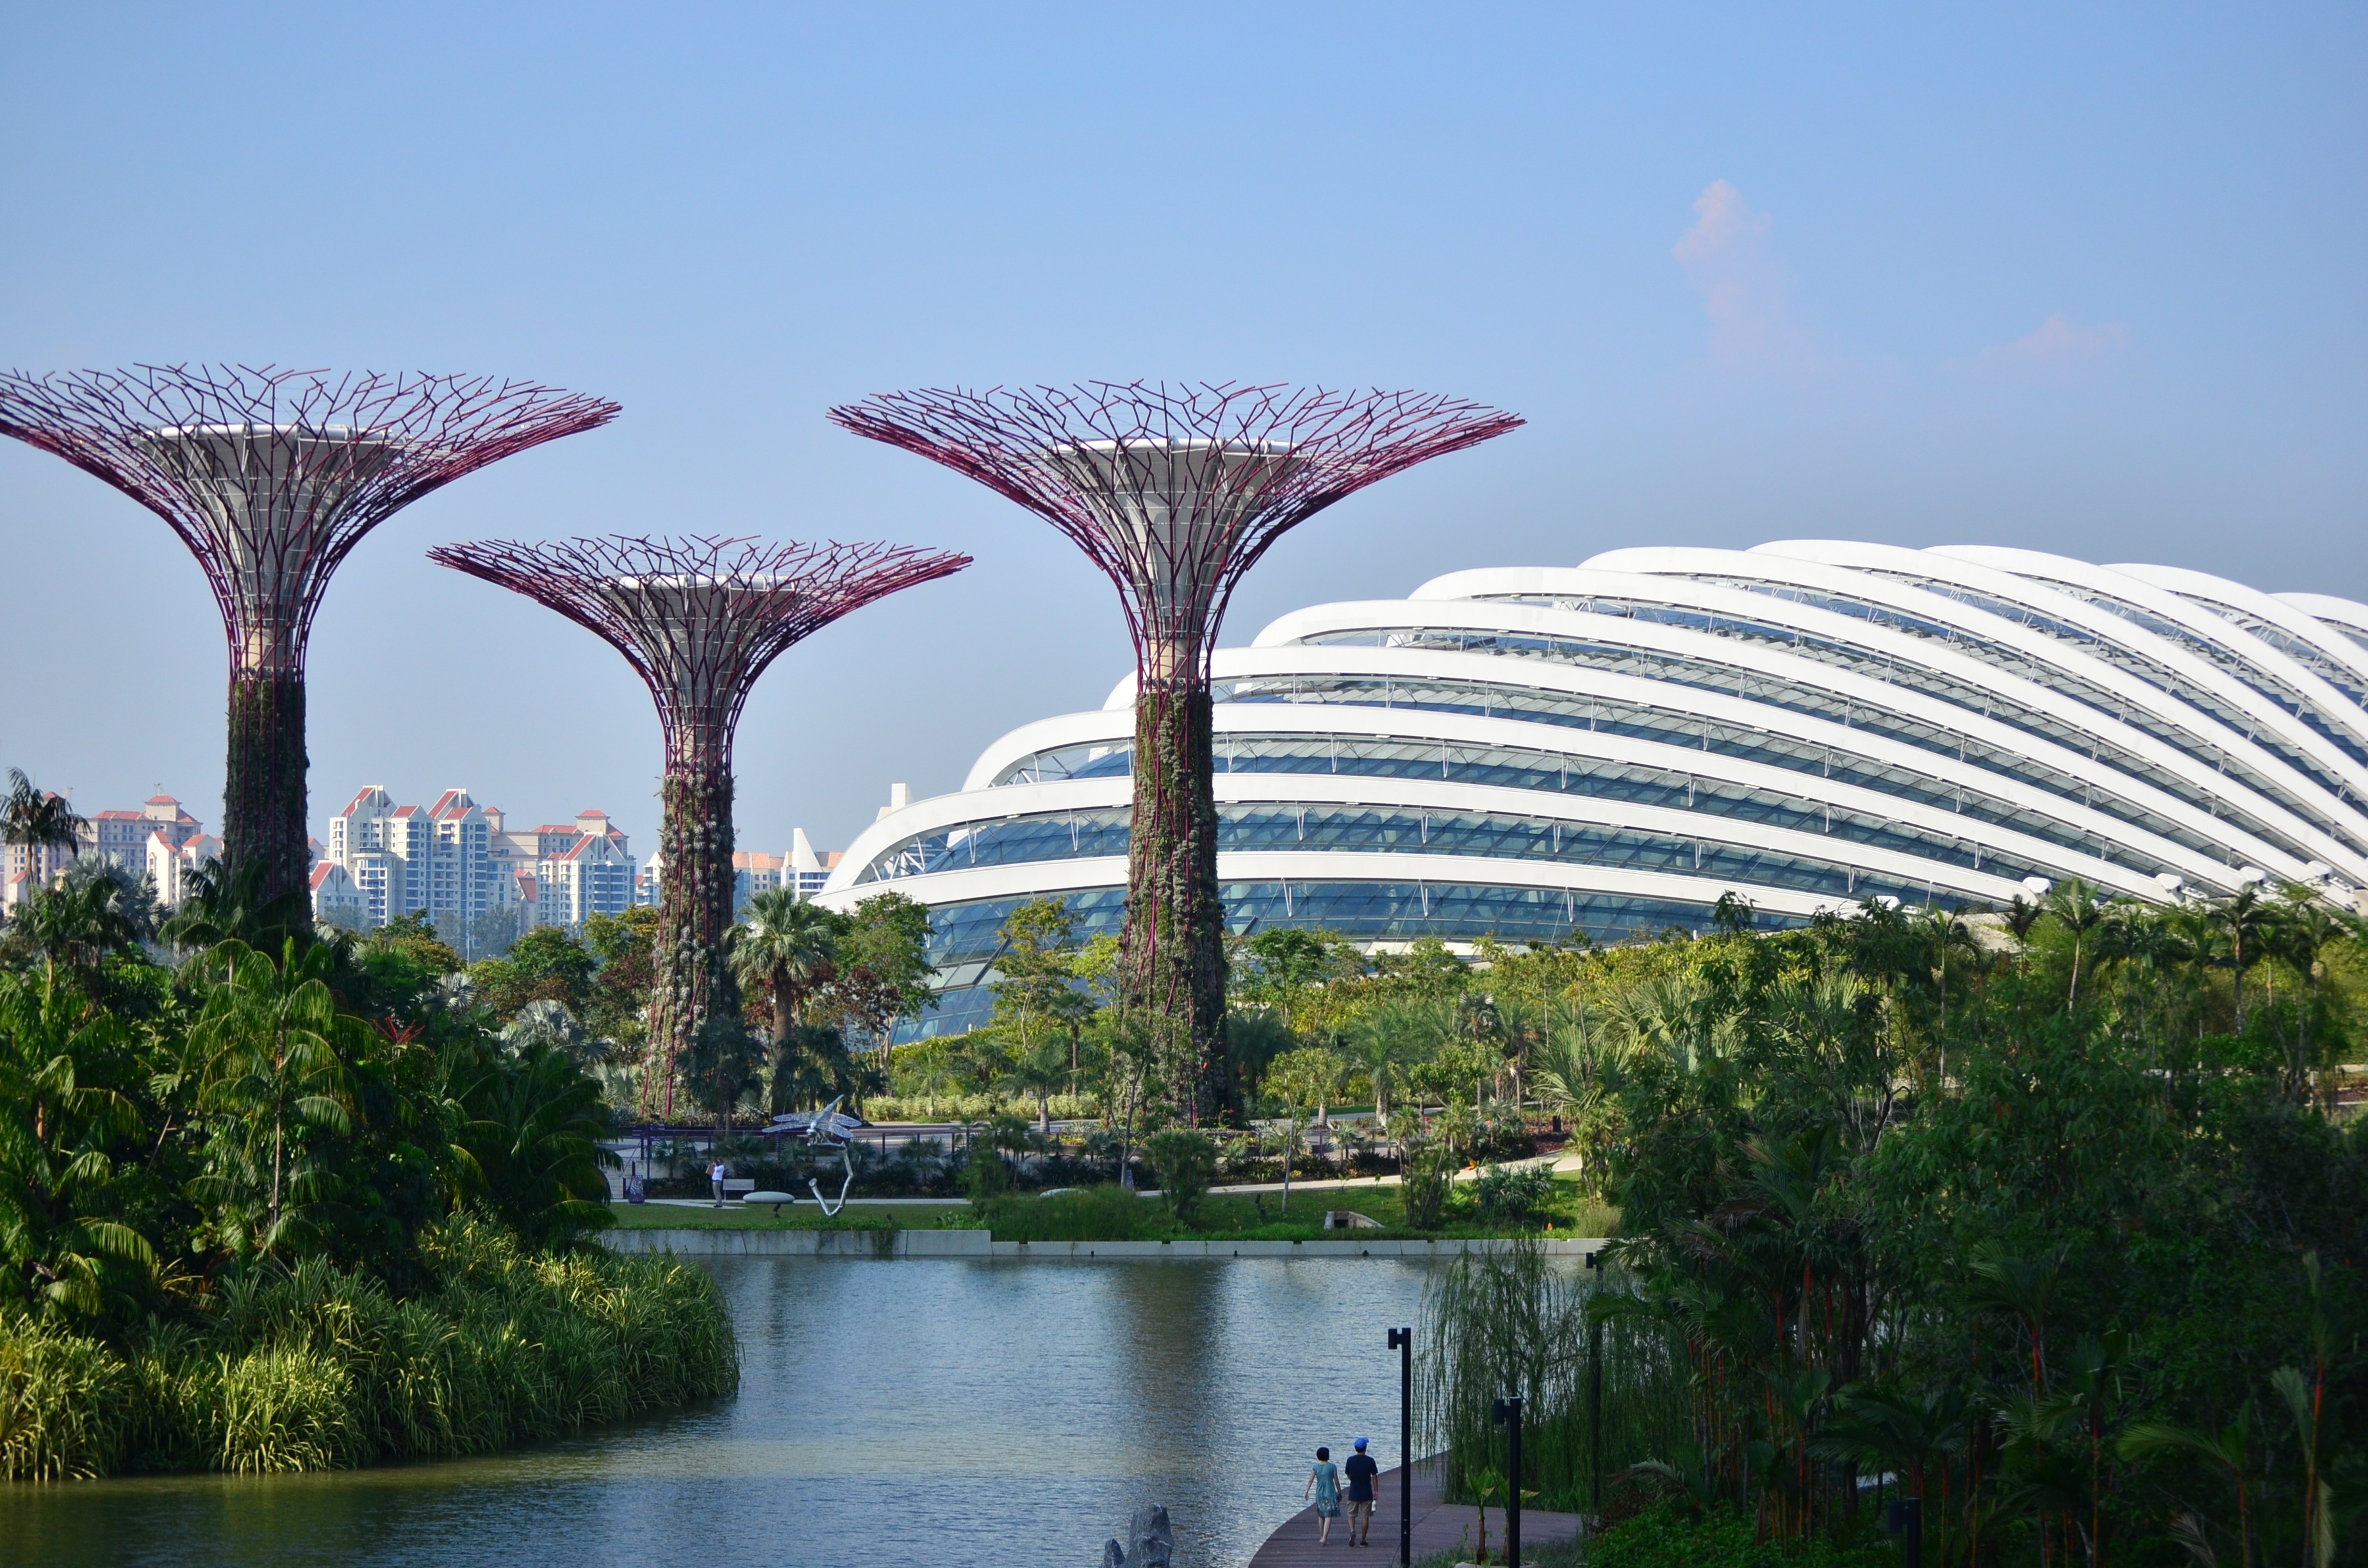
architecture, structure, bridge, flower, building, cityscape, arch, asia, landmark, modern, stadium, singapore, marina bay, arch bridge